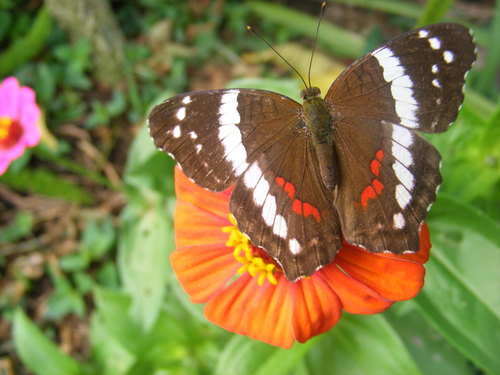
Scientific name: Anartia fatima
Common name: Banded peacock
Family: Nymphalidae
Order: Lepidoptera
Pollinator type: Primary pollinator
Habitat: Open areas and gardens
Geographic range: South America
Conservation status: Least Concern